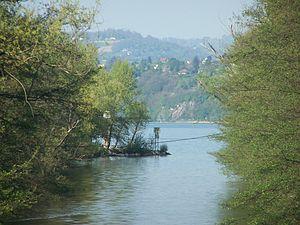
Embouchure de la rivière Leysse dans le lac du Bourget en Savoie.
Le lac du Bourget est un lac situé en France à l'ouest du département de la Savoie en région Auvergne-Rhône-Alpes.